Readjuster Party

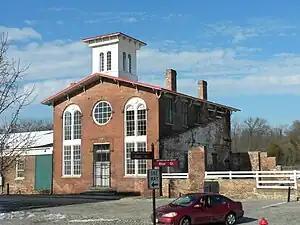
South Side Railroad Depot on Rock Street in Petersburg; it served as the office of William Mahone when his Readjuster Party dominated Virginia politics.

Immediately after Virginia's adoption of a new state constitution and readmission into the United States in 1870, the first state legislature (a majority of whose members had never held political office before), after extensive lobbying, passed the Funding Act of 1871. This affirmed the state's pre-war debt by issuing bonds at 6% interest for 2/3 of the debt's face value at that same interest rate and promised to pay the remainder after agreement with West Virginia. Virginia's governor elected at that time, Gilbert Carlton Walker, was a banker in Norfolk and supported affirmation of the pre-war debt. He had the support of the Conservative Party formed by the Committee of Nine and characterized the issue as a "matter of honor." Confederate bonds were still worthless, and by this time prewar debt (exchanged after the law) had mostly been bought by out-of-state and even British investors at greatly discounted prices.